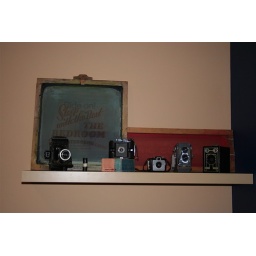
shelf in second bedroom